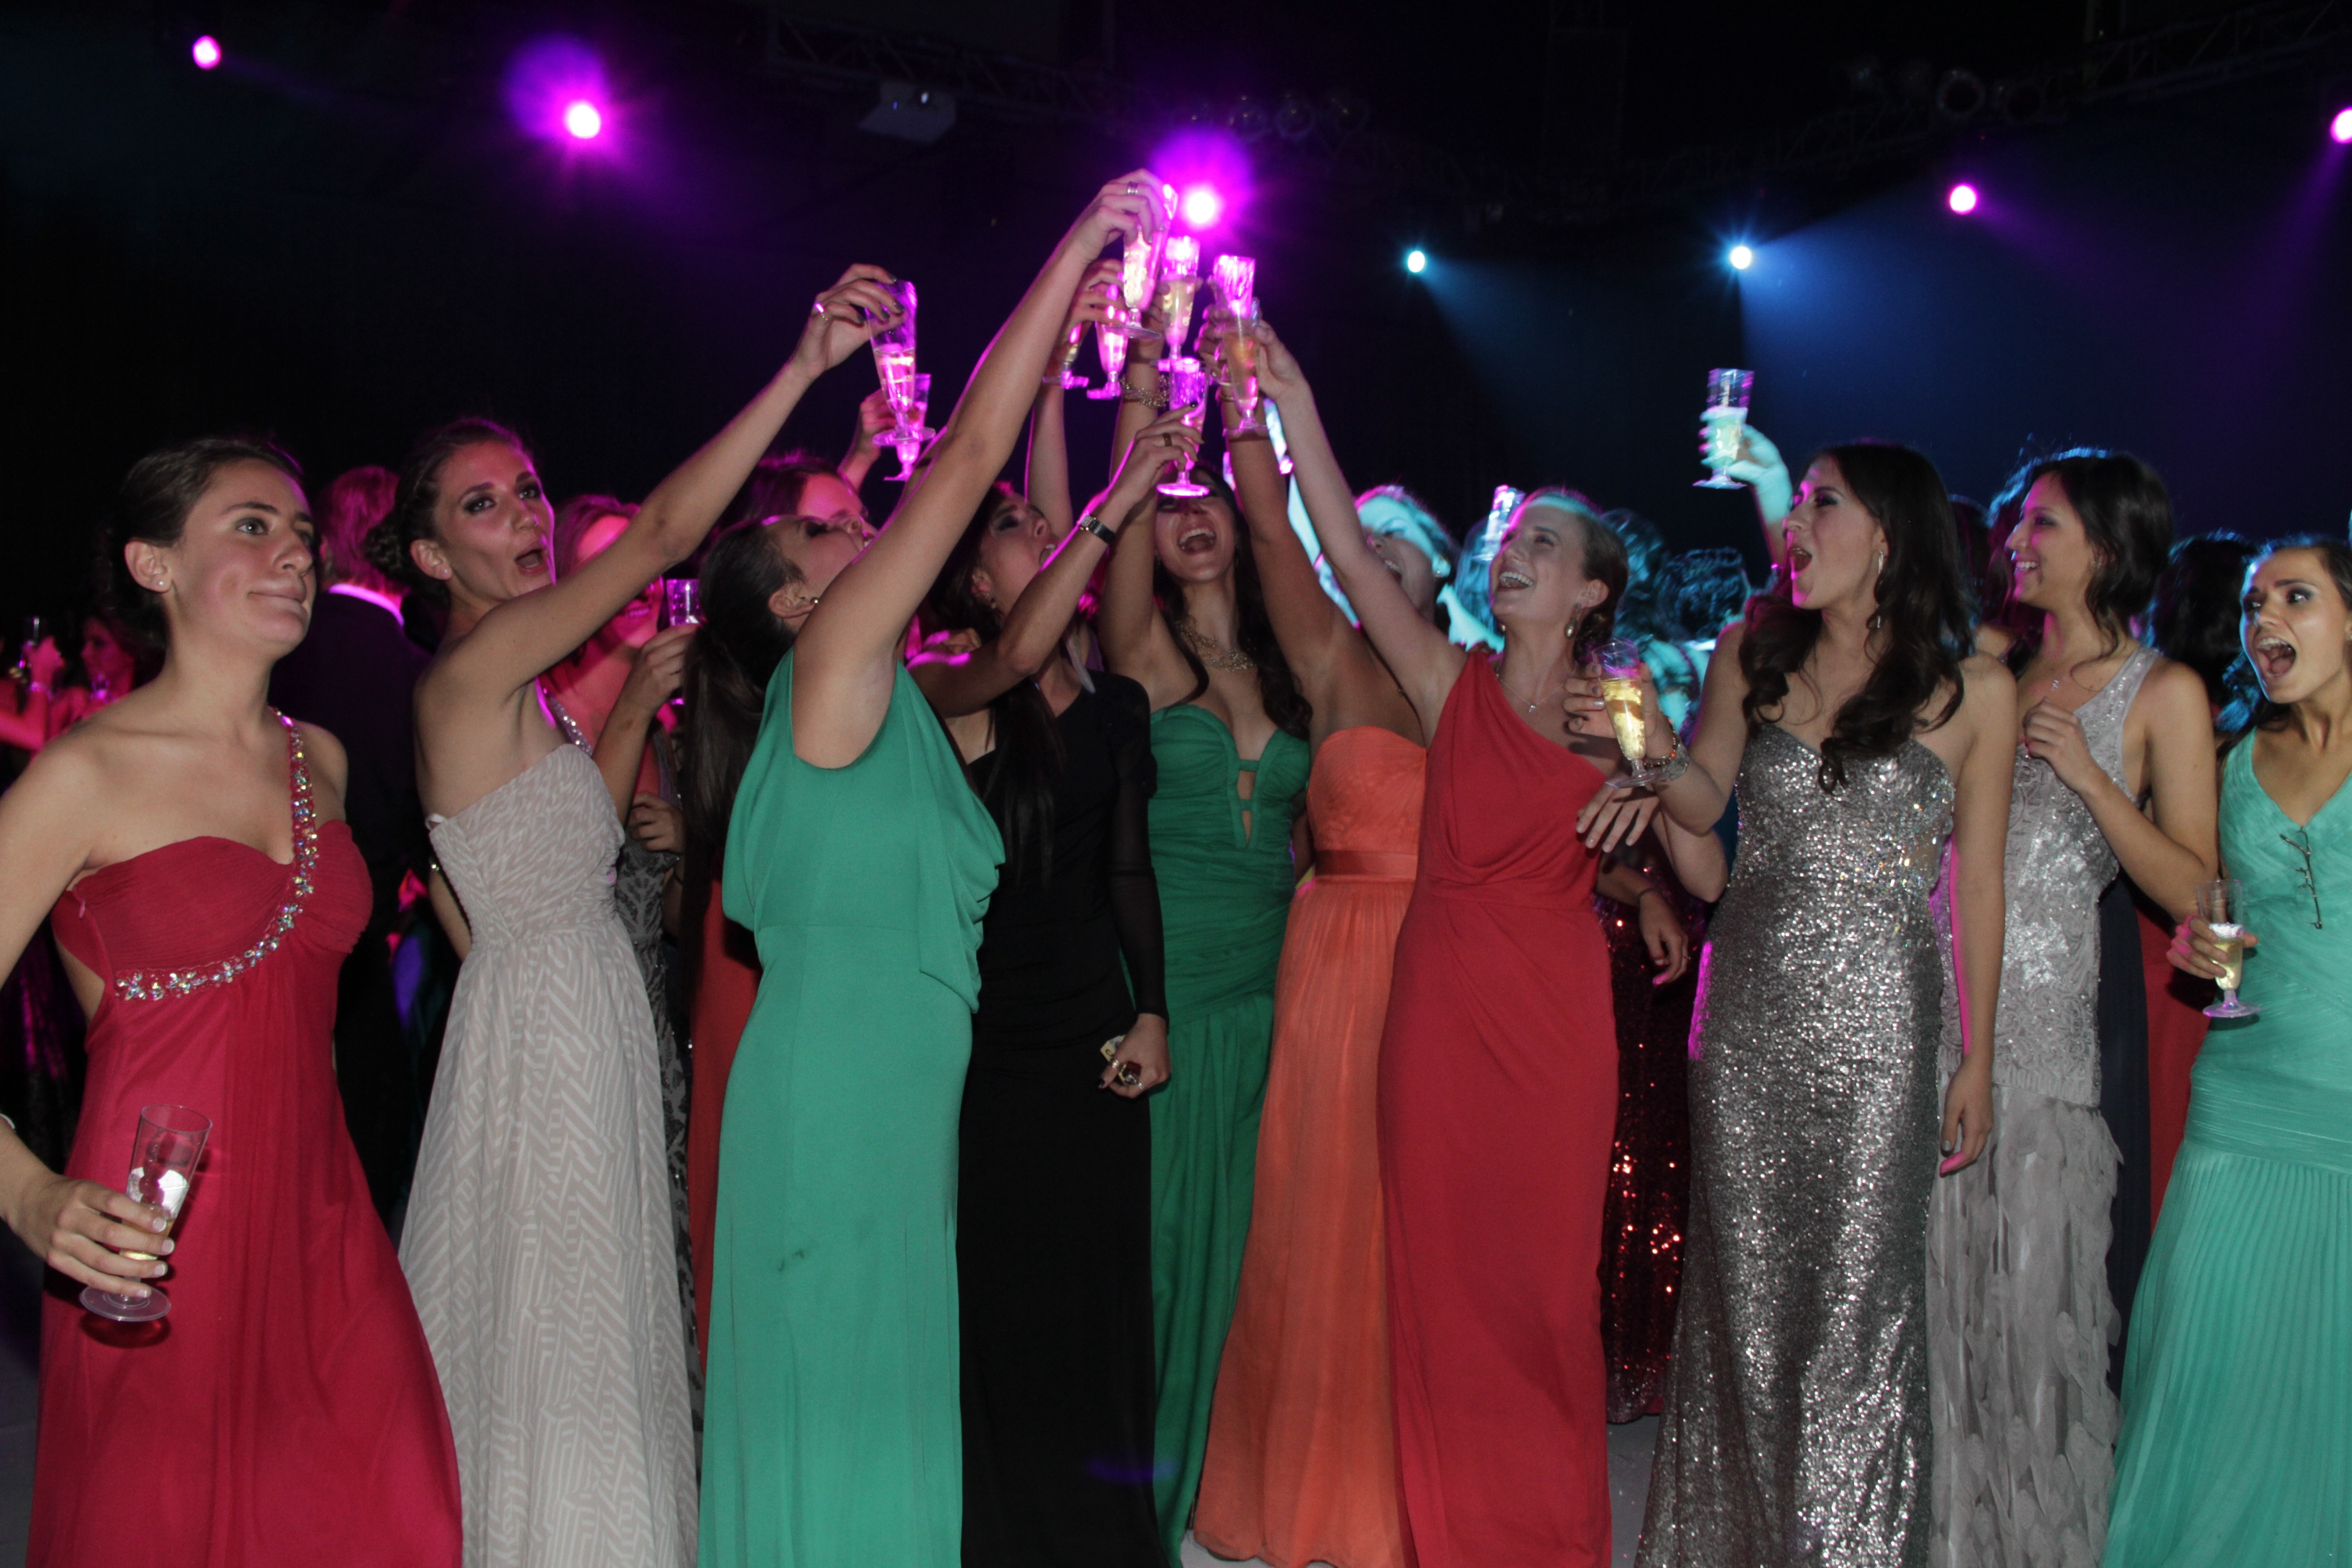
celebration, love, fashion, girls, happiness, mexico, balloons, school, course, quinceanera, musical theatre